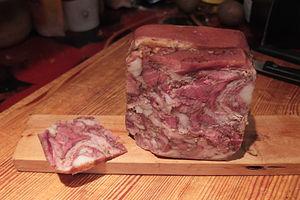
Le fromage de tête ou tête pressée ou tête marbrée ou tête fromagée ou tête en fromage ou civier ou glacé ou pâté de tête, est une charcuterie d'origine européenne.